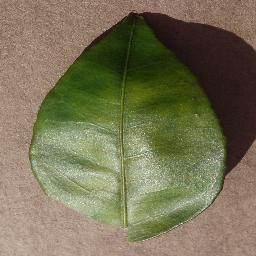
Label: Orange___Haunglongbing_(Citrus_greening)